St. Arockiya Nathar Church, Vavathurai

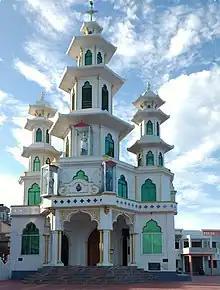
St.Arockiya Nathar Church. A great church (retouched).

St. Arockiya Nathar Church, Vavathurai is a Catholic church located in Vavathurai, Kanyakumari, India.